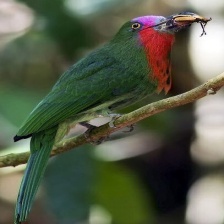
Species: RED BEARDED BEE EATER
Scientific name: NYCTYORNIS AMICTUS
ImageNet parent category: bee_eater